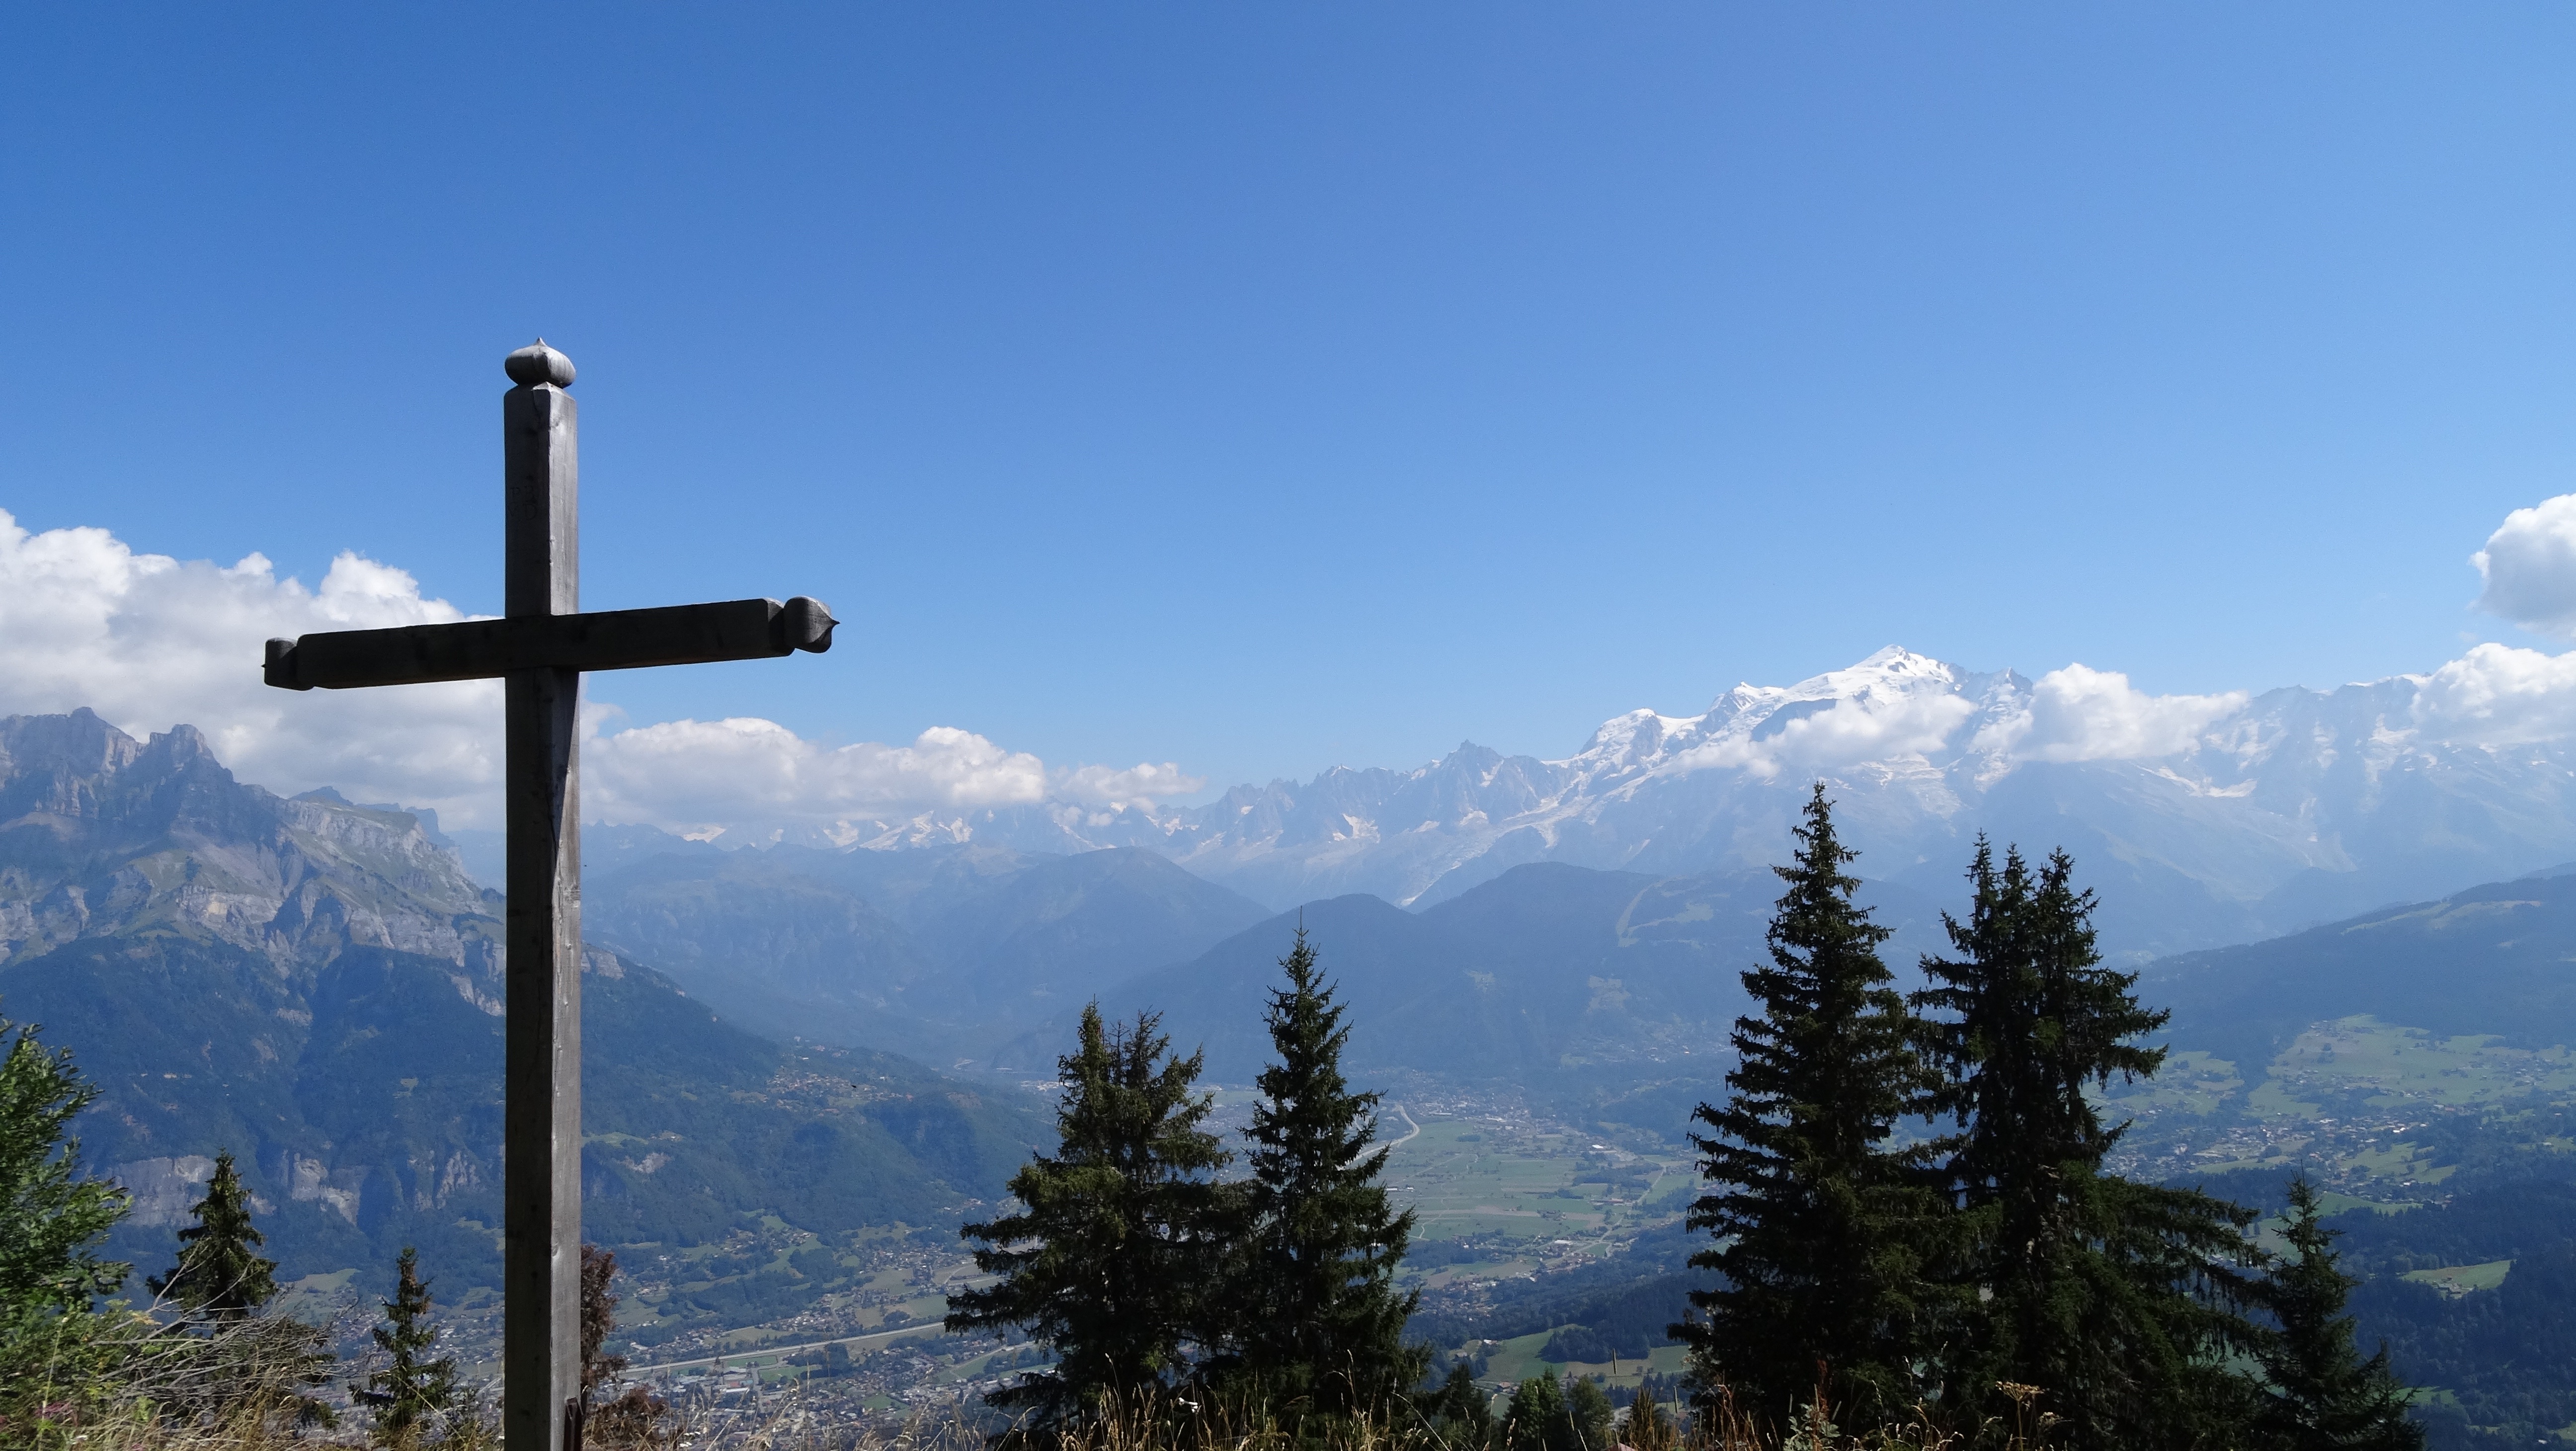
landscape, nature, wilderness, mountain, snow, cloud, sky, mountain range, panorama, weather, cross, ridge, summit, mont blanc, alps, landform, geographical feature, mountainous landforms